Flesh and Blood (1951 film)

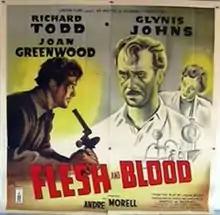

Flesh and Blood is a 1951 British drama film directed by Anthony Kimmins and starring with Richard Todd (in two roles), Glynis Johns and Joan Greenwood. It was written by Anatole de Grunwald based upon the 1933 play "A Sleeping Clergyman" by James Bridie.